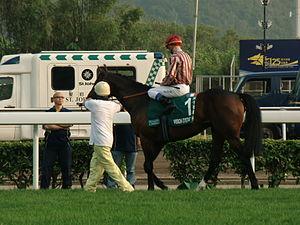
L'élevage du cheval en France est une pratique attestée depuis l'époque celte. Lié au prestige politique, à l'efficacité militaire et à la nécessité d'obtenir des animaux de travail au quotidien, il passe des mains de riches seigneurs et d'abbayes au Moyen Âge à celles des rois français, par le biais des haras nationaux créés sous Louis XIV par Colbert pour contrôler l'élevage privé. Son histoire dépend étroitement des activités humaines et des besoins de chaque époque qui voit émerger ou disparaître des types de chevaux spécifiques en fonction des usages et des besoins. La cavalerie militaire et le transport des personnes ou des matériaux, en particulier, sont les deux motivations principales à cet élevage. Si la réputation des chevaux de travail français, et surtout celle du Percheron, a franchi les frontières, celle des chevaux de selle militaires laisse à désirer. L'organisation de l'élevage et la création des registres de races, ou stud-books, ne date que de la fin du XIXᵉ siècle.